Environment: real
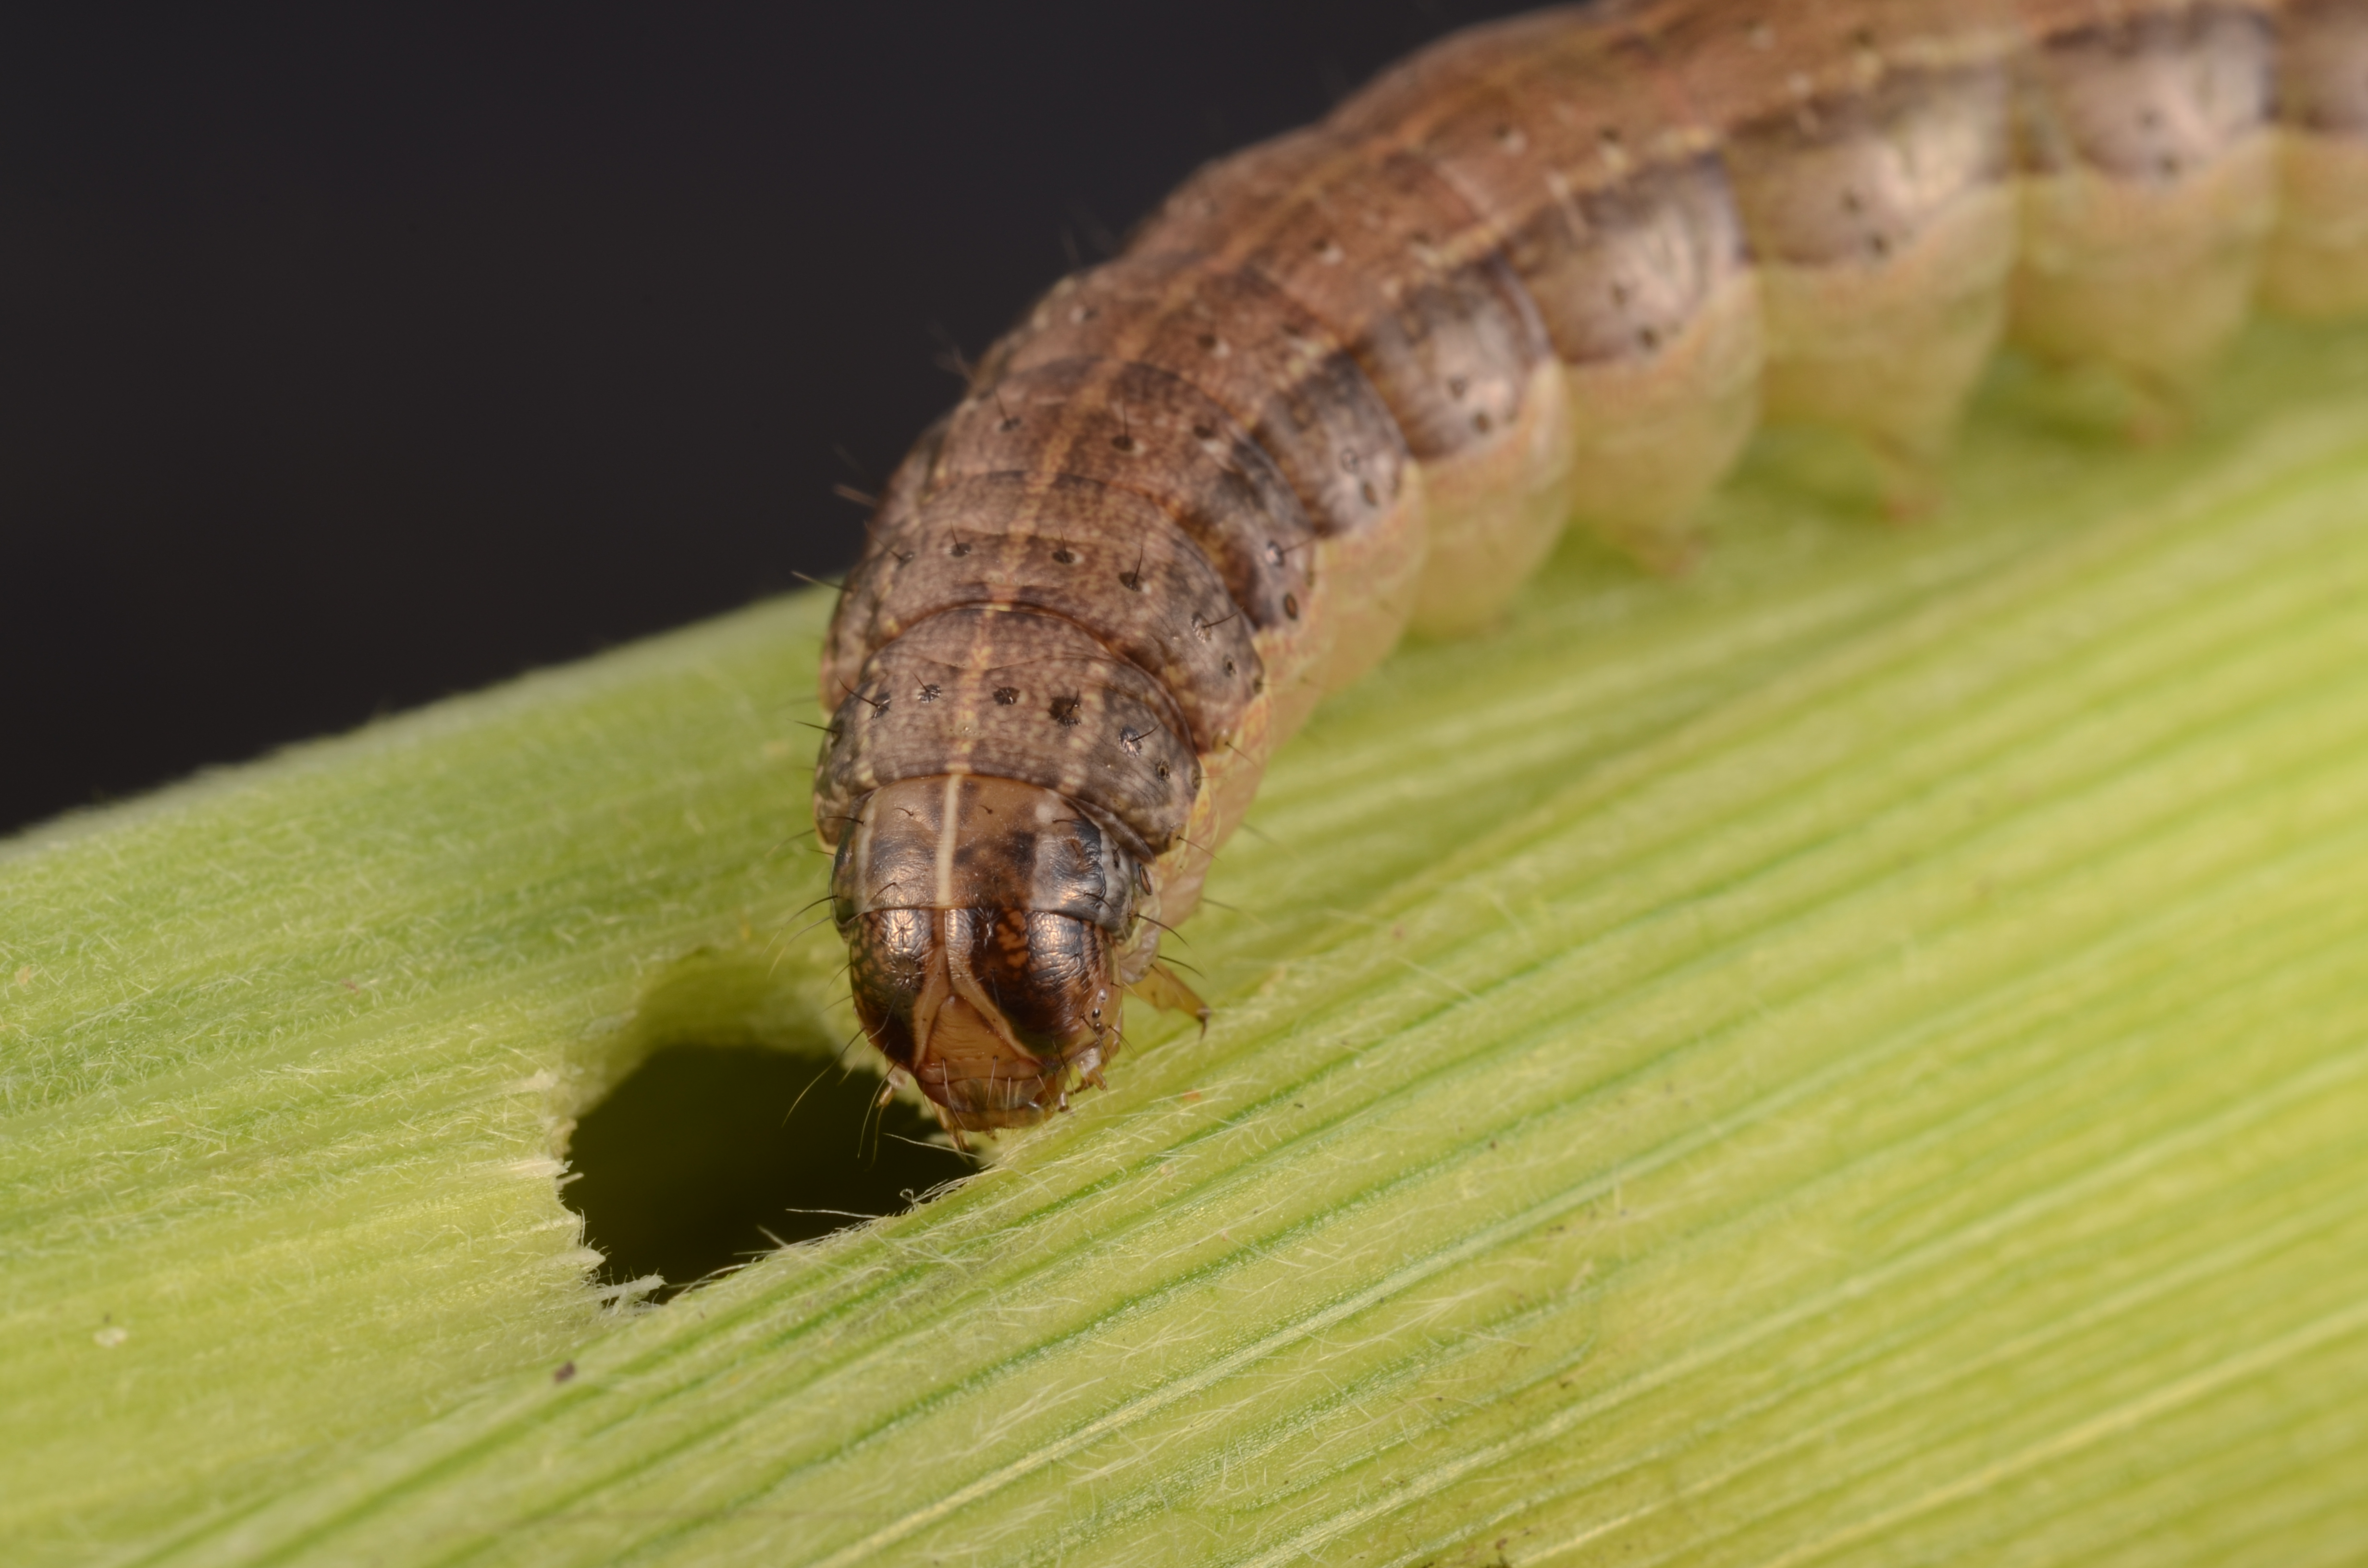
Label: fall_armyworm